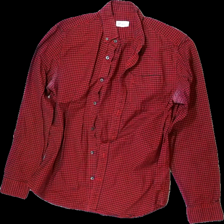
View: front
Type: Shirt
Category: Men
Brand: Gap
Colors: Red, Blue
Material: 100% cotton
Pattern: Checkered print
Cut: Regular
Size: M
Season: All
Stains: Major
Damage: stained
Damage location: top left
Damage 2: stained
Damage 2 location: top right
Price range: <50
Recommended usage: Recycle